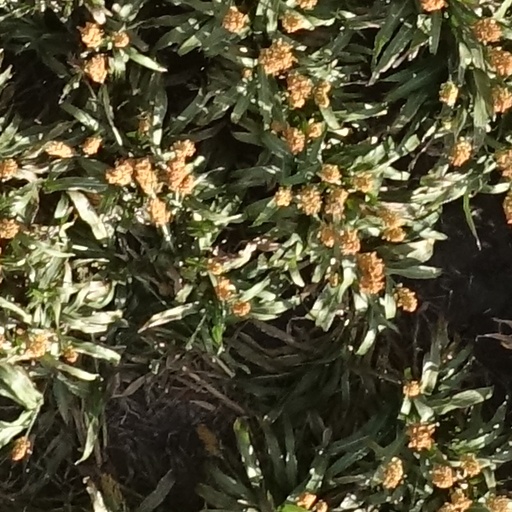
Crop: sorghum